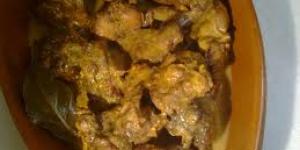
perdices asadas con sardinas